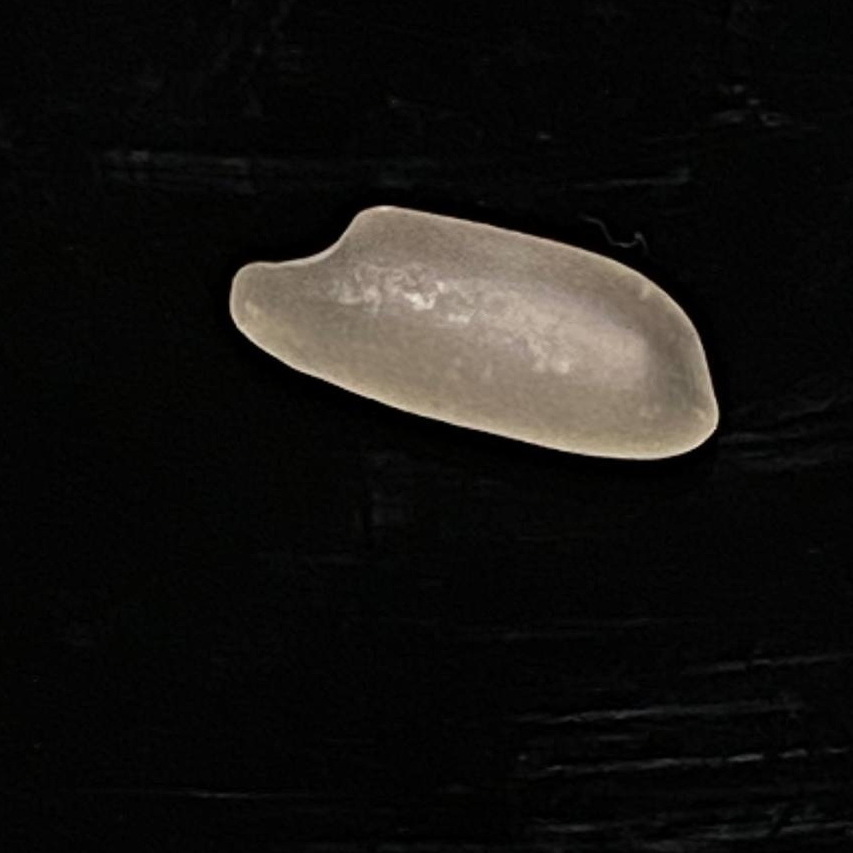
Rice variety: Subol_Lota